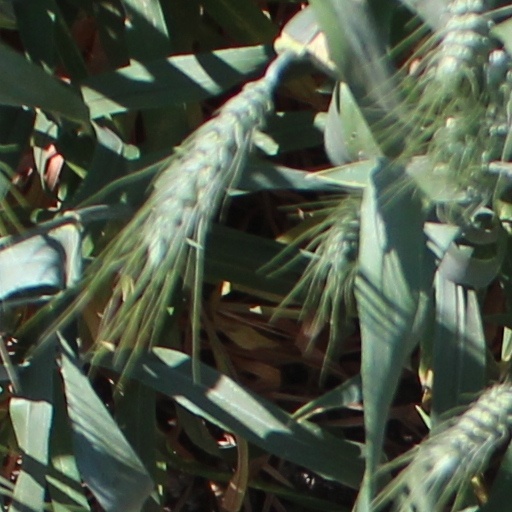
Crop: wheat